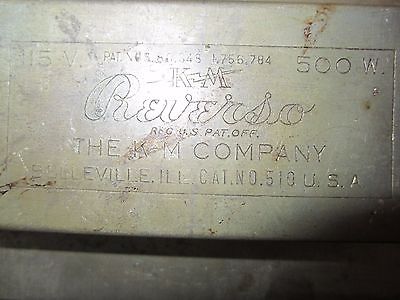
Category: toaster